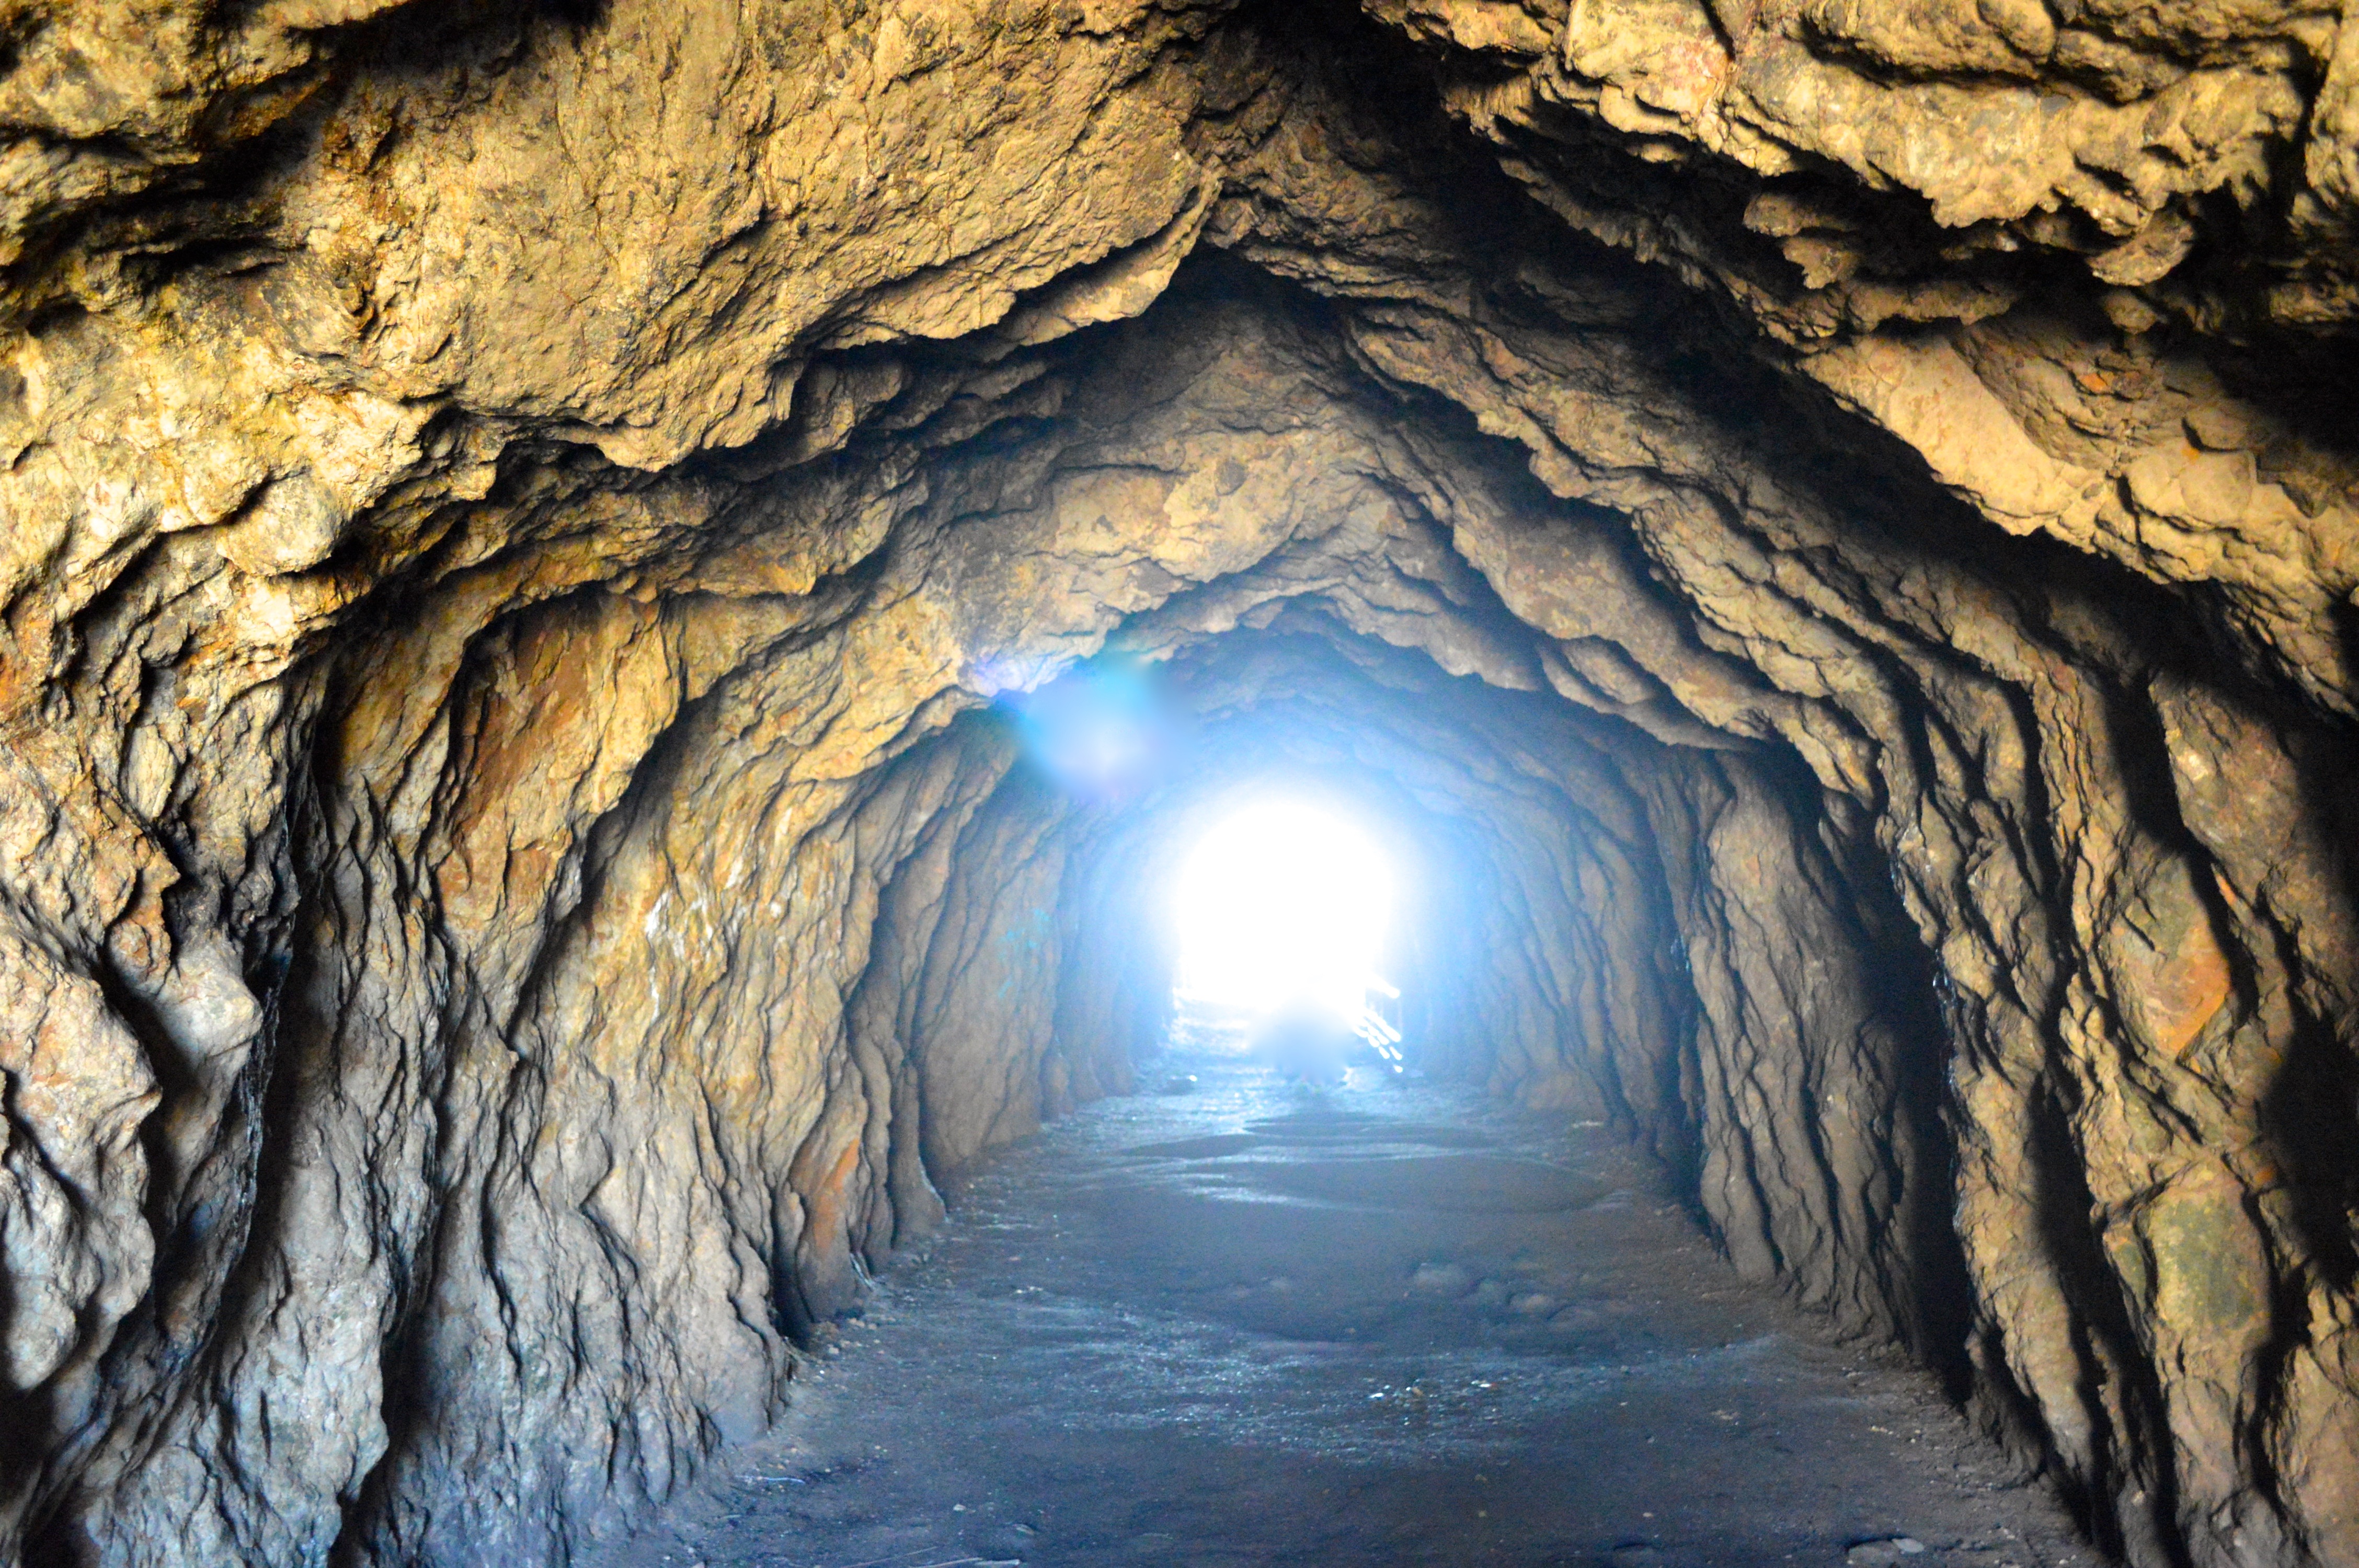
tunnel, formation, cave, geology, infrastructure, landform, geographical feature, pit cave